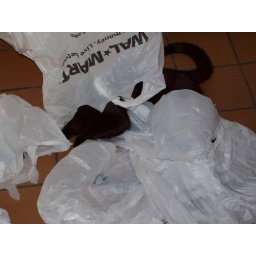
Mischief's arch-enemy sneaks in the house in the form of plastic grocery bags.